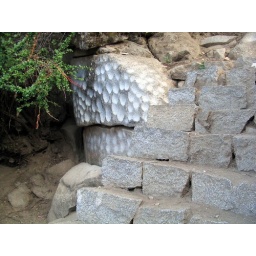
Pilgrim grindings - so much like a prehistoric cup marked rock at home in Northumberland!